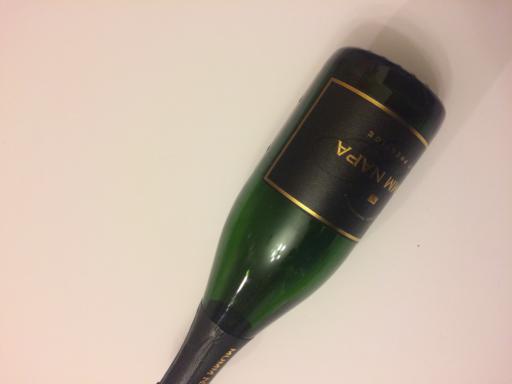
Waste category: glass